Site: brandenburg
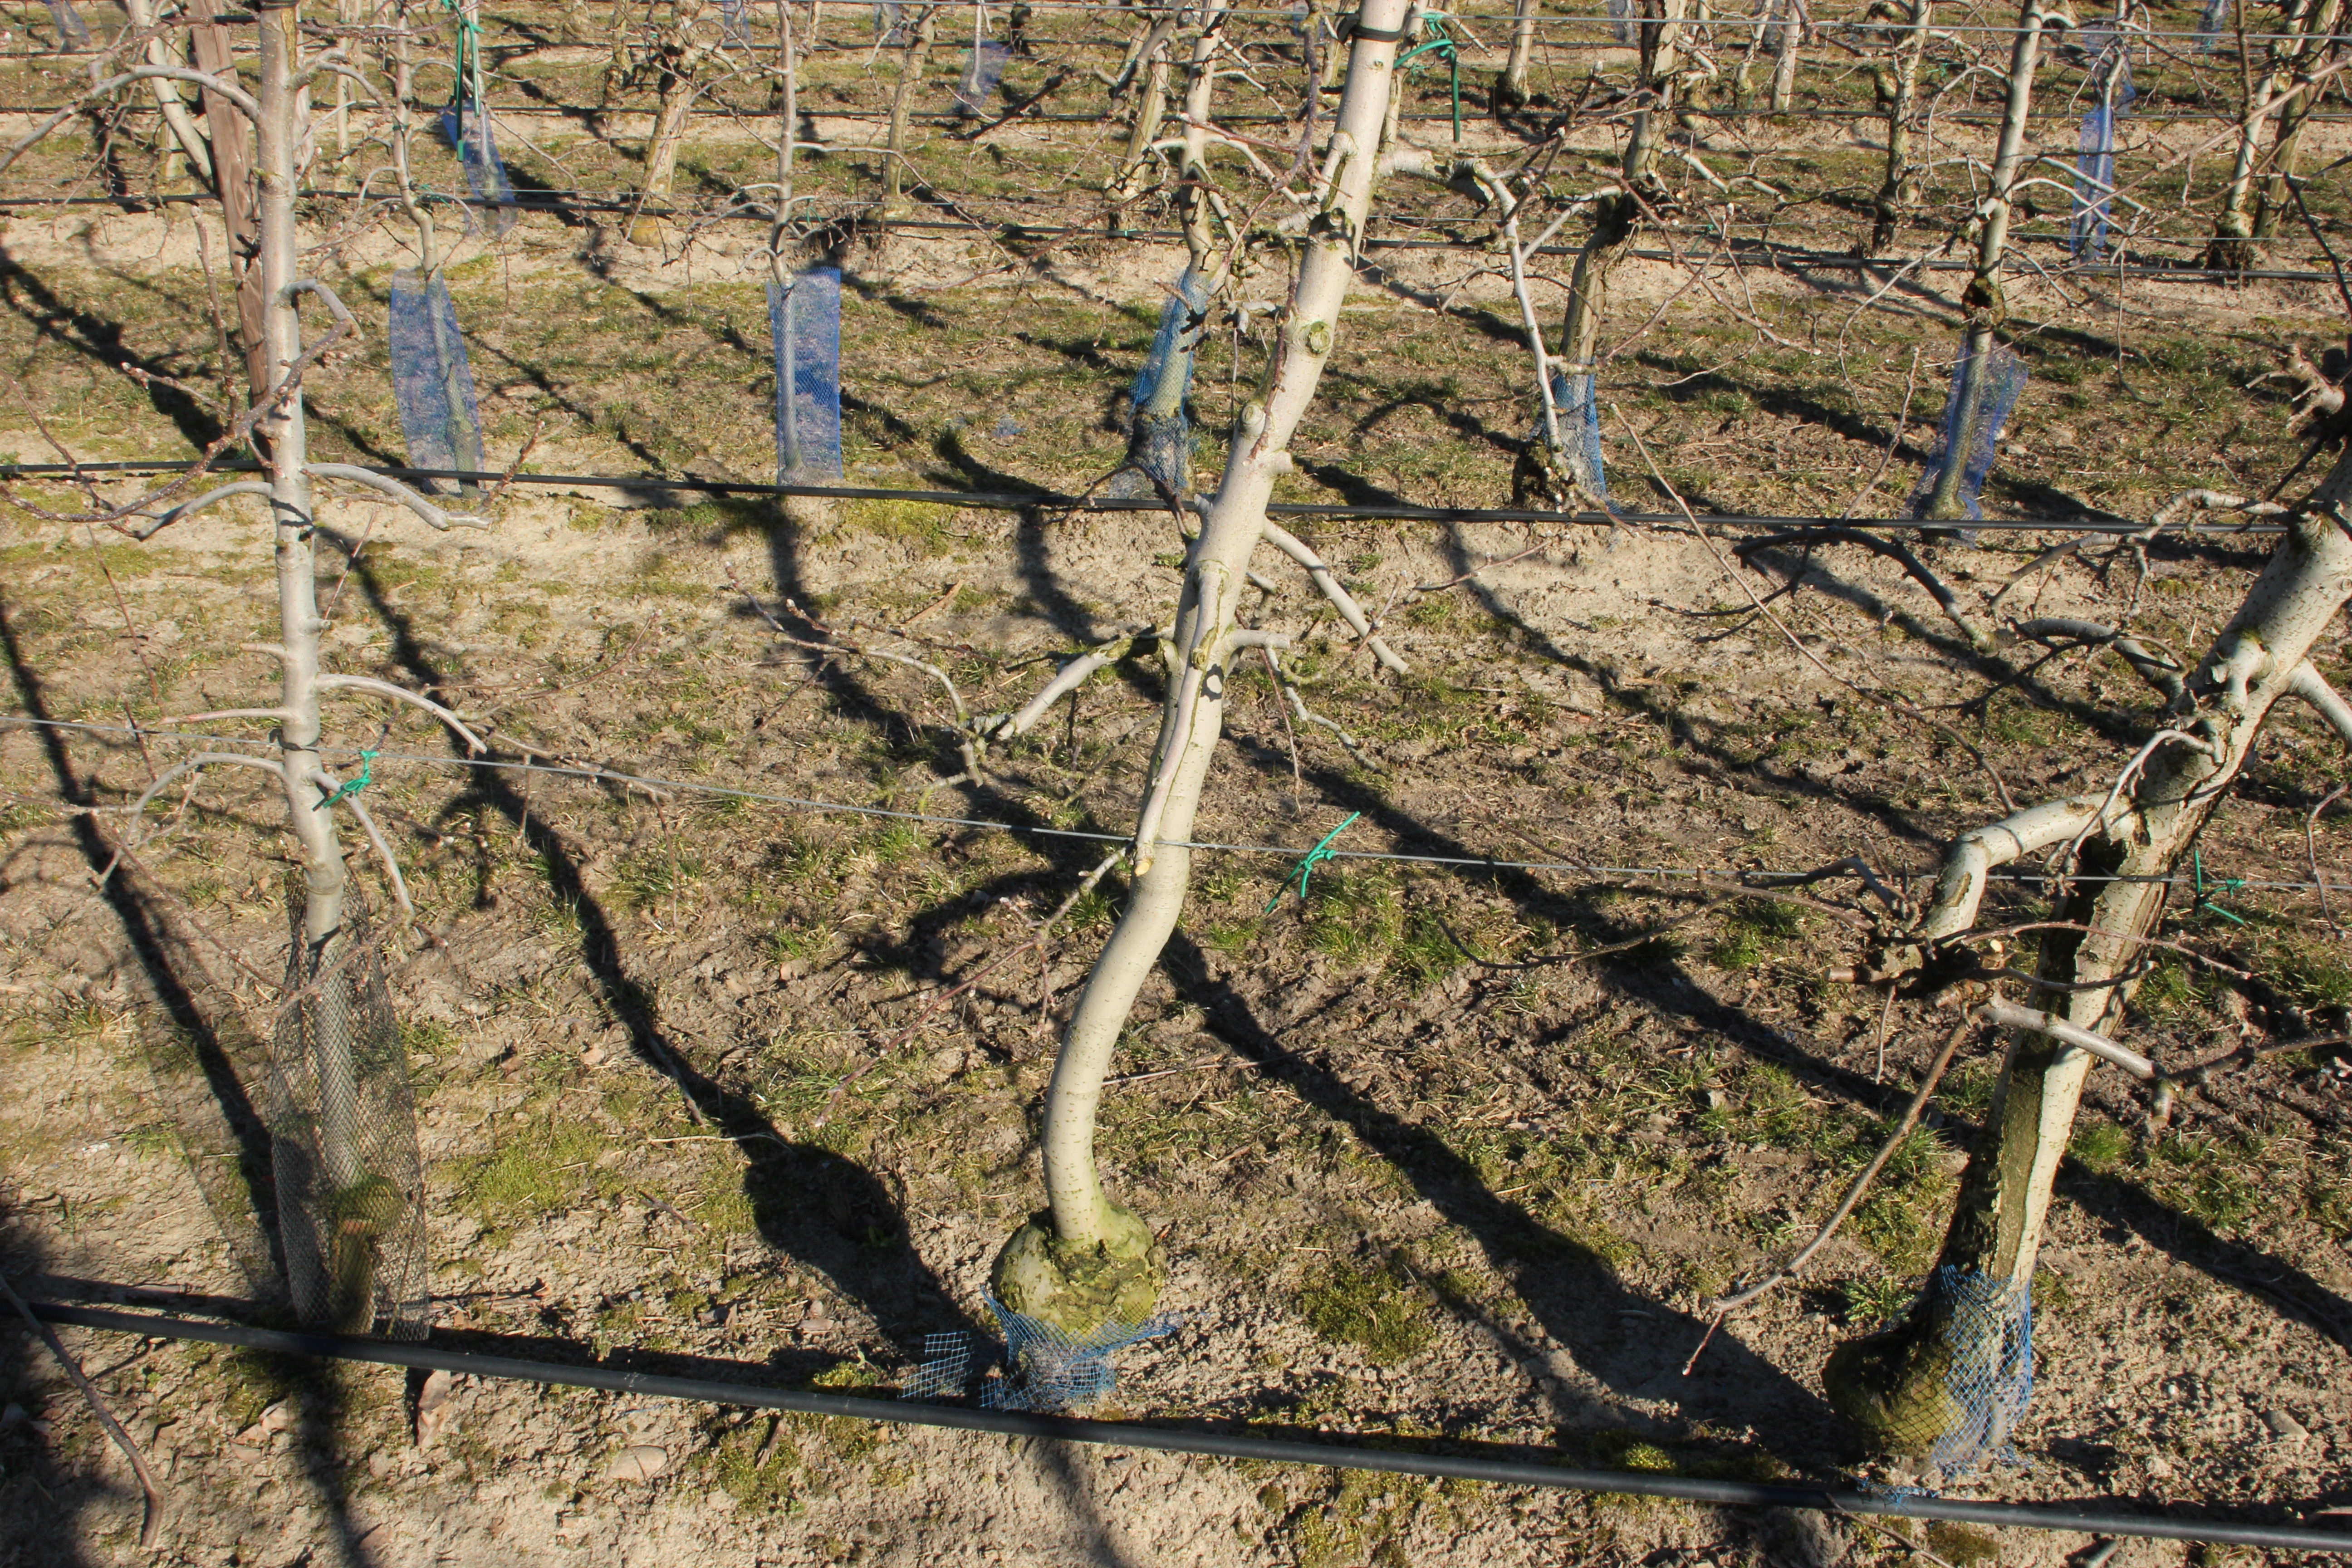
Growth stage (BBCH 03): Bud development